Terraced house

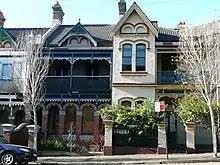
Terraced housing at 435 Glebe Point Road, Glebe, Sydney

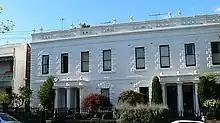
"Cypress Terrace", 158-164 Hotham Street, East Melbourne, an example of well-preserved terraces

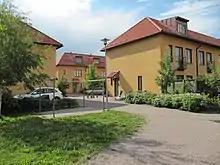
Row houses in Kartanonkoski, Vantaa, Finland (2011)

In Australia, the term "terrace house" refers almost exclusively to Victorian and Edwardian era terraces or replicas almost always found in the older, inner city areas of the major cities. Terraced housing was introduced to Australia from Britain in the nineteenth century, basing their architecture on those in the UK, France and Italy.